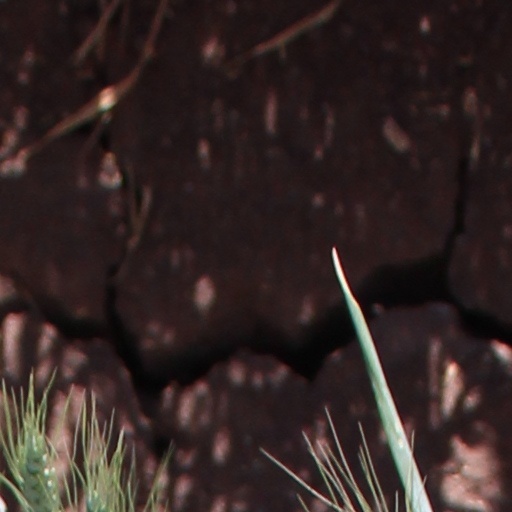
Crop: wheat